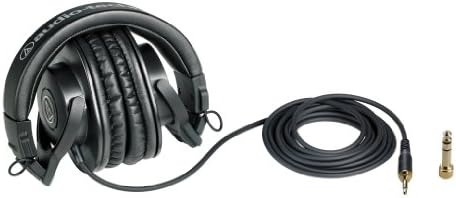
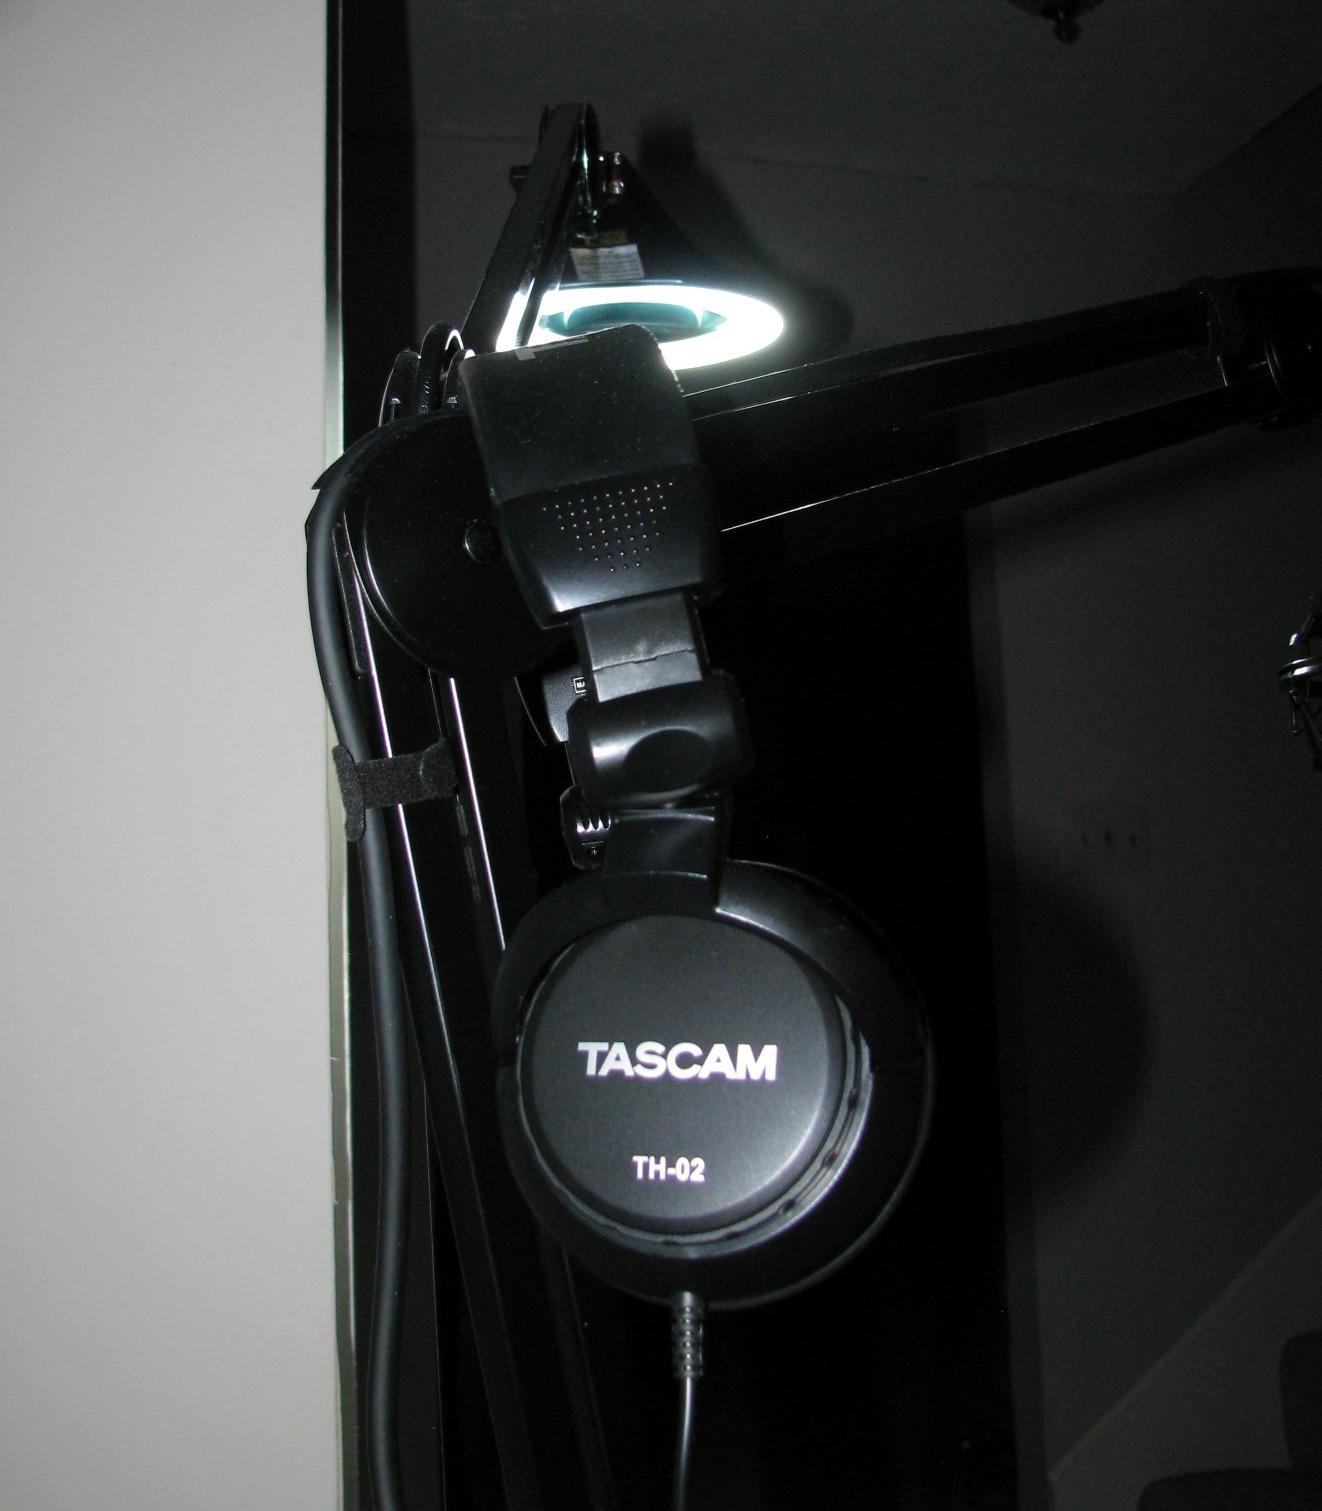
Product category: headphones
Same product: no